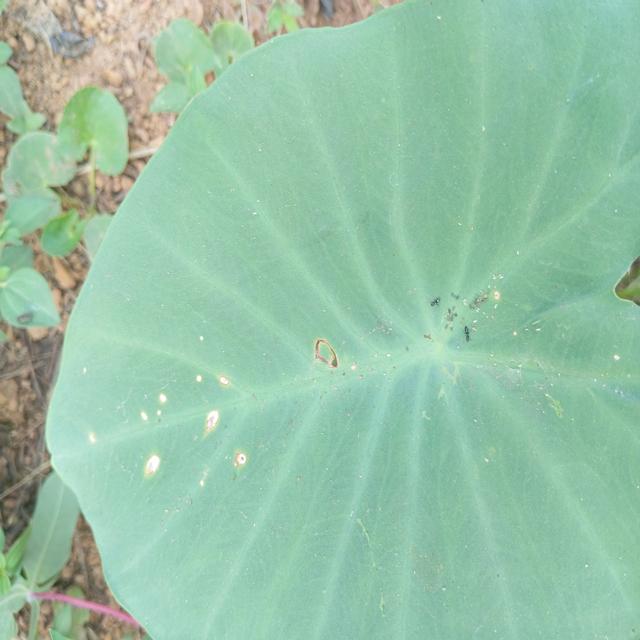
Label: Early_Blight